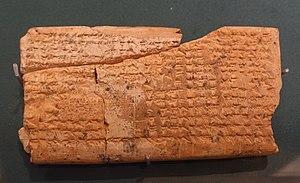
L’astronomie mésopotamienne désigne les théories et les méthodes astronomiques développées dans l’ancienne Mésopotamie, en particulier durant le Iᵉʳ millénaire av. J.‑C. en Assyrie et en Babylonie, étudiant les phénomènes célestes réguliers.